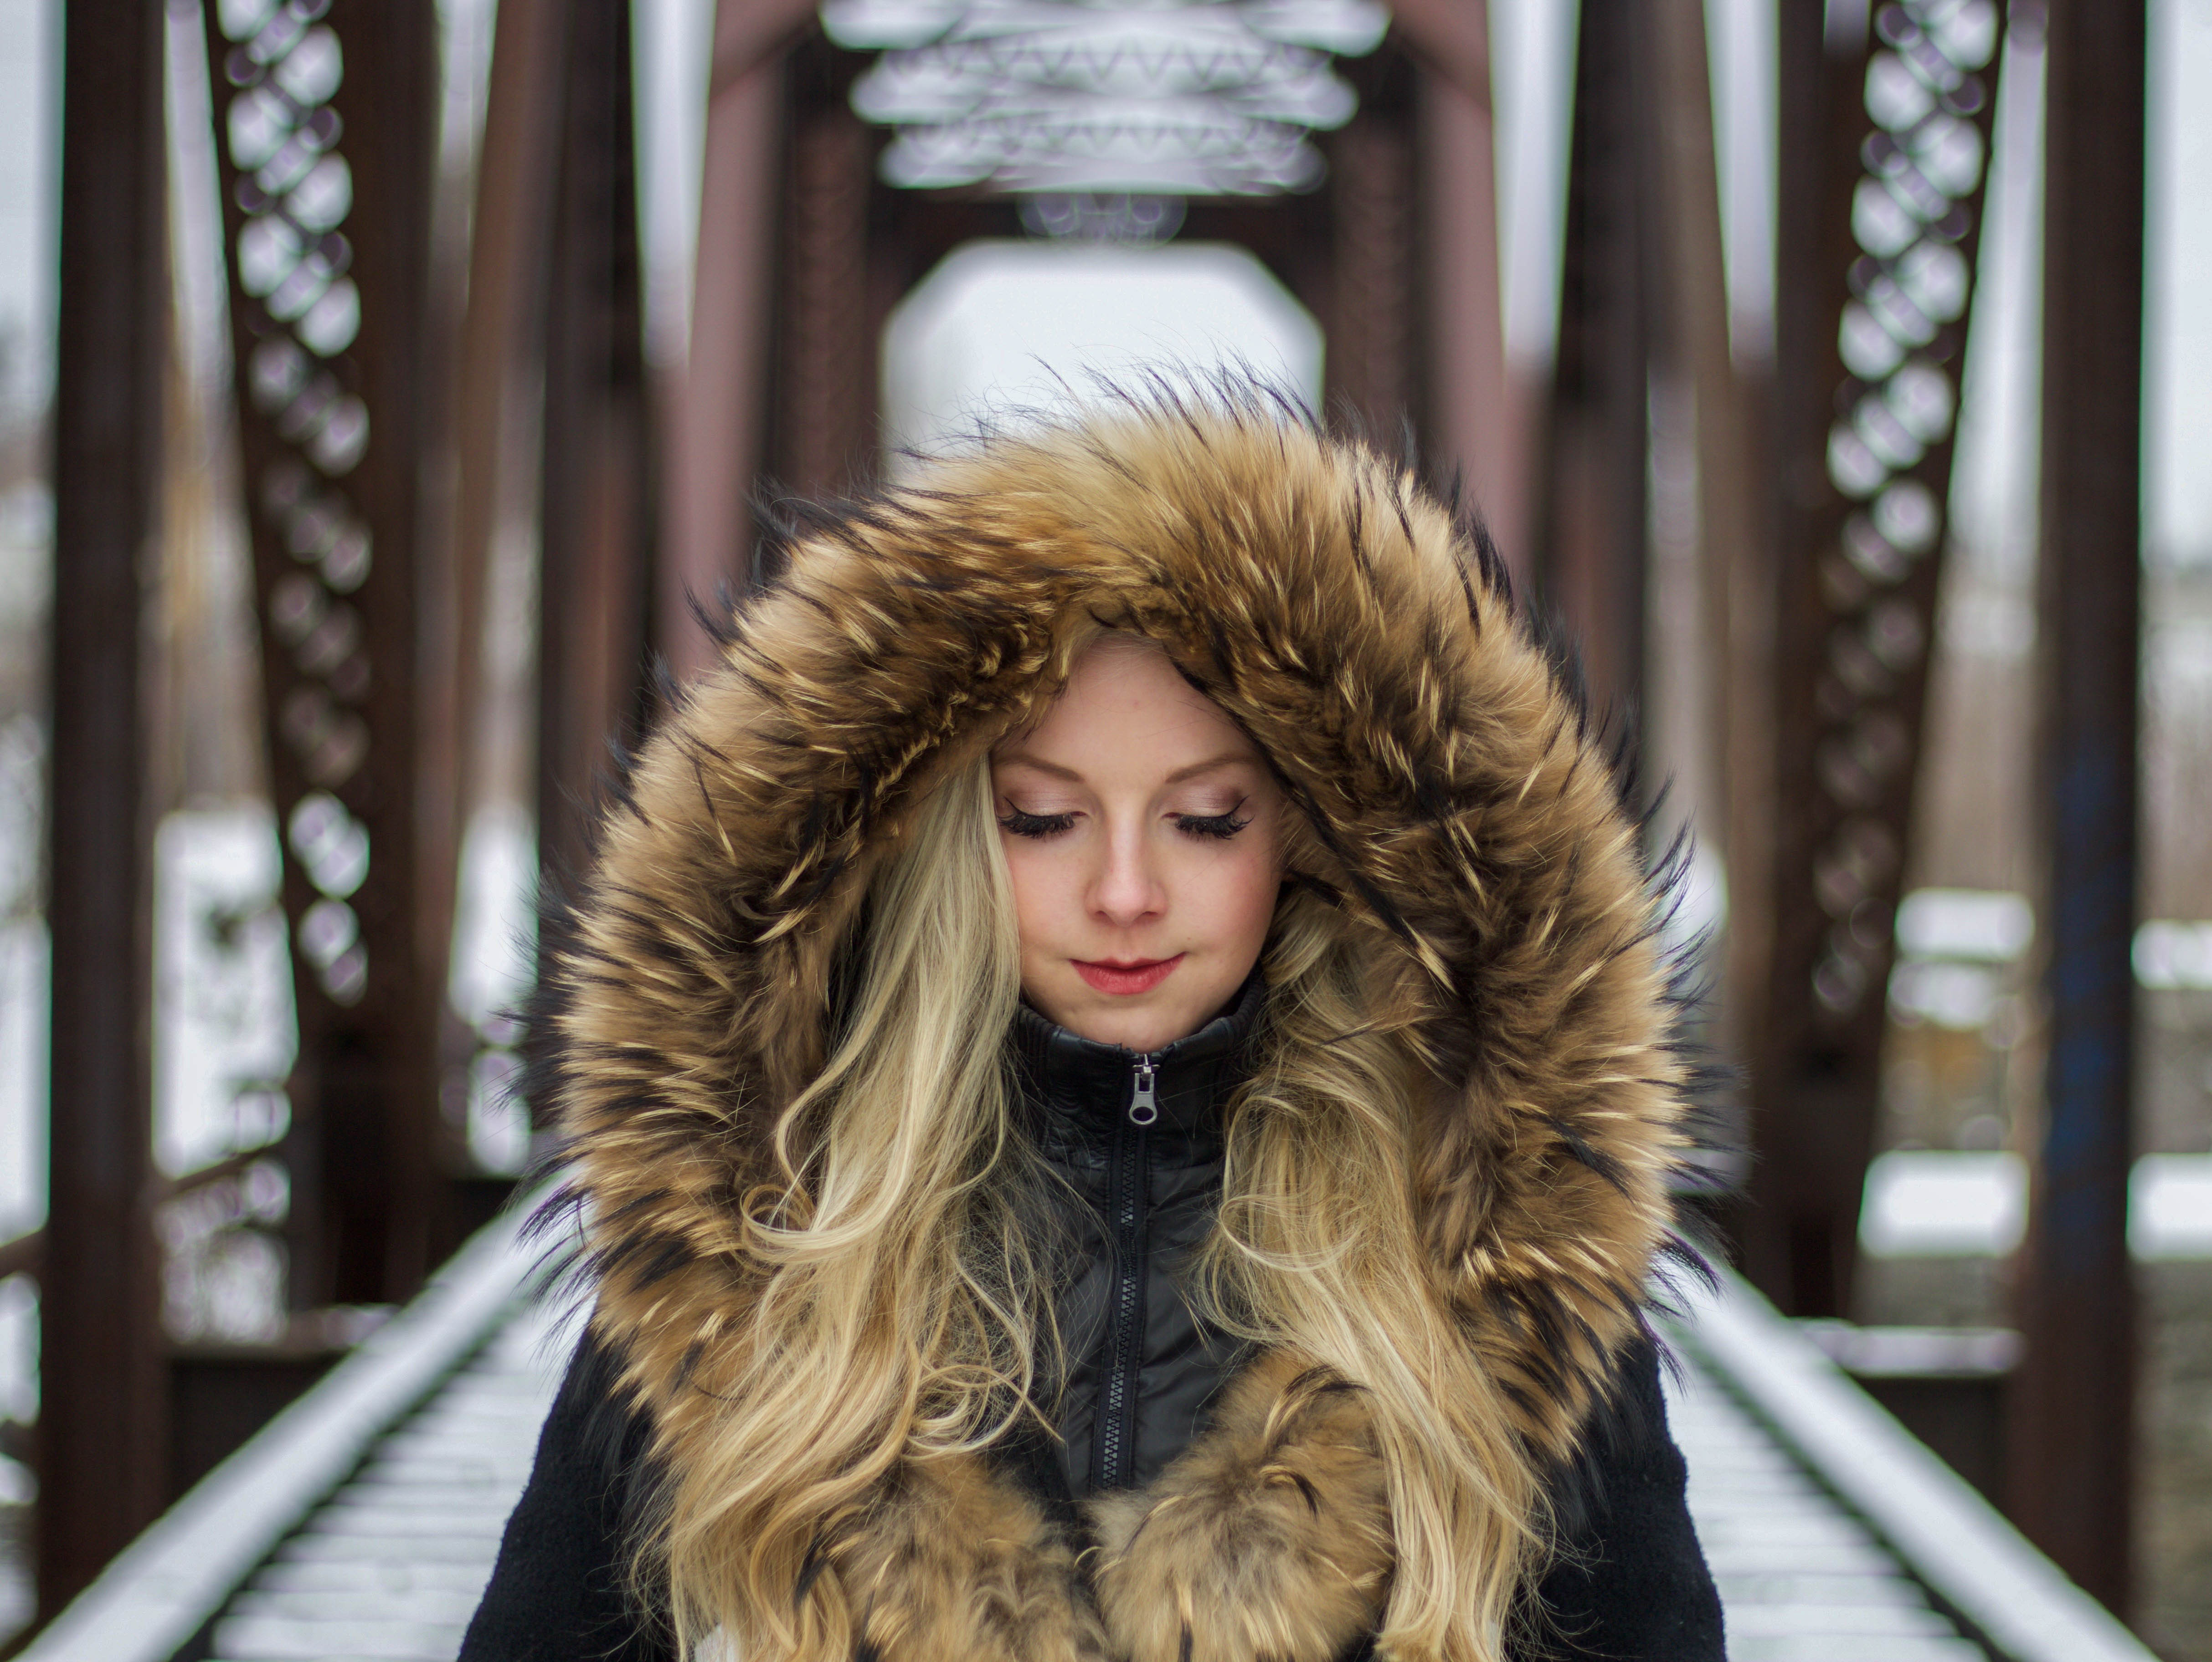
winter, hair, fur, model, fashion, clothing, jacket, material, long hair, textile, beauty, blond, photo shoot, fur coat, brown hair, fur clothing